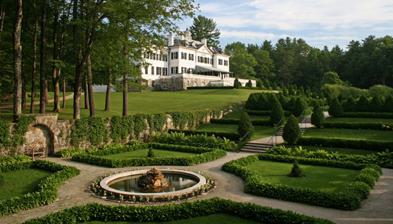
Building: The Mount (Lenox, Massachusetts)
Country: United States of America
Year built: 1902
Historic house in Massachusetts, United States This article relies largely or entirely on a single source . Relevant discussion may be found on the talk page . Please help improve this article by introducing  citations to additional sources . Find sources: "The Mount" Lenox, Massachusetts – news · newspapers · books · scholar · JSTOR ( May 2023 ) ( Learn how and when to remove this message ) United States historic place The Mount U.S. National Register of Historic Places U.S. National Historic Landmark Edith Wharton's The Mount Interactive map showing the location for the Mount Location 2 Plunkett Street, Lenox Nearest city Lenox, Massachusetts Coordinates 42°19′52″N 73°16′55″W / 42.3311°N 73.2820°W / 42.3311; -73.2820 Built 1902 Architect Ogden Codman, Jr. and Francis L.V. Hoppin NRHP reference No. 71000900 Significant dates Added to NRHP November 11, 1971 Designated NHL November 11, 1971 The Mount (1902) is a country house in Lenox, Massachusetts , the home of noted American author Edith Wharton , who designed the house and its grounds and considered it her "first real home." The estate, located in The Berkshires , is open to the public. The property was declared a National Historic Landmark in 1971. Today, The Mount is a cultural center and historic house museum , welcoming over 50,000 visitors each year. Visitors can explore the property and learn about Edith Wharton by taking tours of the house and gardens and are invited to sit in and interact with the rooms without obstruction. Interpretive exhibits throughout the house explore Wharton and her servants’ lives, as well as her humanitarian efforts and literary legacy. The Mount also presents lectures, dramatic readings, theater, music, storytelling, workshops, outdoor sculptures, films, and literary panels with over 40 local partner organizations. History The Mount, Lenox The Mount, Lenox The Mount's main house was inspired by the 17th-century Belton House in England, with additional influences from classical Italian and French architecture. Edith Wharton used the principles described in her first book, The Decoration of Houses (1897, co-authored with Ogden Codman, Jr. ), when she designed the house.  She thought that good architectural expression included order, scale, and harmony. Its west (entry) elevation is three stories; on the garden side it is two stories with an opening out to a large, raised, stone terrace overlooking the grounds. The house exterior is a striking white stucco, strongly set off by dark green shutters, and rises from a quasi-rustic foundation of coarse field stone. Clusters of gables and white chimneys rise from the roof, which is capped with a balustrade and cupola . This main house is augmented by Georgian Revival gatehouse and stable, and a beautifully restored Lord and Burnham Greenhouse . Wharton's sometime collaborator, Ogden Codman, Jr., assisted with the architectural design.  Wharton's niece, Beatrix Jones Farrand , designed the kitchen garden and the drive; Farrand was the only woman of the eleven founders of the American Society of Landscape Architects . Edith Wharton and her husband, Edward, lived in the Mount from 1902 to 1911.  After the Whartons left, the house was a private residence, a girls' dormitory for the Foxhollow School, and site of the theatre company Shakespeare & Company . It was then bought by Edith Wharton Restoration, which has restored much of the property to its original condition and oversees the running of the property. The house is situated at the high end of its grounds. The original site was 113 acres (0.46 km 2 ) of farmland, with another 15 acres (61,000 m 2 ) later added. The current estate size is 49.5 acres (200,000 m 2 ). Restored gardens include an Italian walled garden, formal flower garden, alpine rock garden, lime walk, and extensive grass terraces. Today, in addition to being a historic house, The Mount is a major tourist attraction in the Berkshires of Western Massachusetts. It has been featured in several high-end magazines including an eight-page spread shot by photographer Annie Leibovitz for the fall 2012 issue of Vogue , with a foreword by Colm Tóibín . In recent years, The Mount has become a literary hub, hosting an array of events including readings, book launches, and panel discussions. Author appearances have included: Tom Reiss,  Billy Collins, David McCullough , Megan Marshall , Lily Koppel, Adam Gopnik, Kate Bolick, Garrison Keillor , John Berendt. Paranormal activity Front Entrance of The Mount, 2017 In 1942 The Mount became part of the Foxhollow School for Girls , and residents reported unexplained noises and experiences in the living areas of the mansion. Following the school's closure in 1976, the mansion remained vacant for several years until Shakespeare & Company used it as a dormitory and performance space. Actors reported the same unexplained sounds and sightings of figures in period dress. In early 2009, the SyFy television show Ghost Hunters filmed an episode at The Mount, and over the course of three days reported audio and visual evidence of activity, such as the sounds of footsteps in an otherwise empty room, and disembodied voices. The show did a follow-up episode in 2015. See also Ventfort Hall Mansion and Gilded Age Museum Chesterwood (Massachusetts) Naumkeag National Register of Historic Places listings in Berkshire County, Massachusetts List of National Historic Landmarks in Massachusetts List of Gilded Age mansions Steepletop References